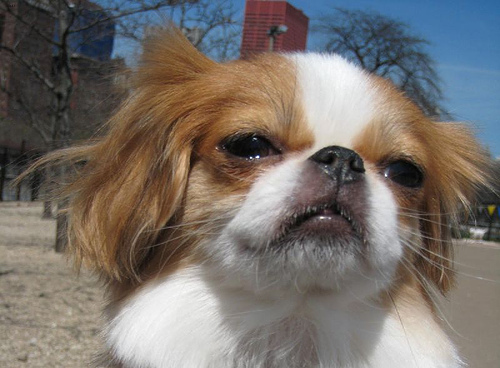
Animal: dog
Breed: japanese_chin